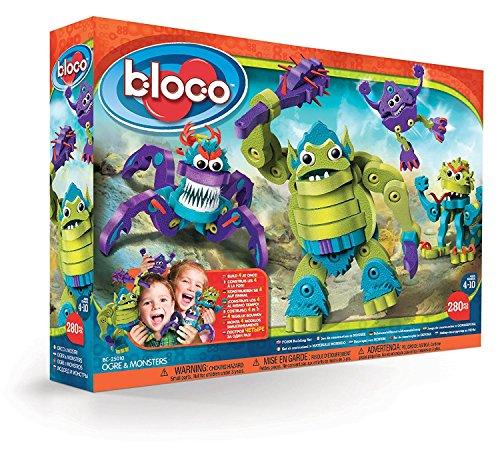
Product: Bloco Toys Ogre & Monsters | STEM Toy | DIY Building Construction Set (280 Pieces)
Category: Toys & Games | Building Toys | Building Sets
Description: Big thumbs-up from parents for resistant pieces that are safe, easy to manipulate and washable.
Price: $26.39
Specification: ProductDimensions:3.5x8x10inches|ItemWeight:1.5pounds|ShippingWeight:1.9pounds(Viewshippingratesandpolicies)|DomesticShipping:ItemcanbeshippedwithinU.S.|InternationalShipping:ThisitemcanbeshippedtoselectcountriesoutsideoftheU.S.LearnMore|ASIN:B00EHLHQ46|Itemmodelnumber:BC-25010|Manufacturerrecommendedage:5-10years